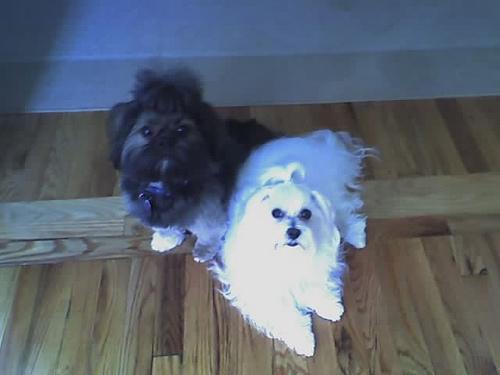
Lhasa